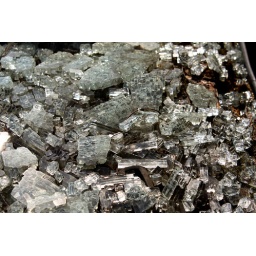
Cubes of shattered safety glass from the rear windshield of an old car at John McLean's autoyard near Acton, Ont.IMG_7073_safety-glass